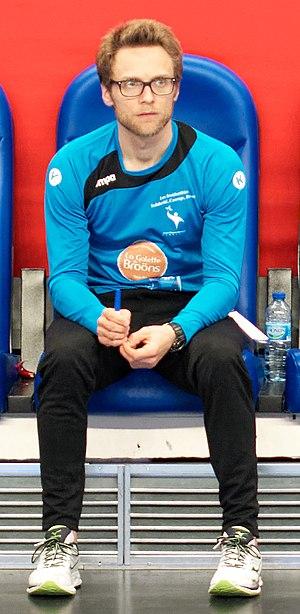
Rencontre de Championnat de LidlStarLigue entre le PSG et Cesson-Rennes Métropole. A Coubertin, le 19 avril 2017.
Ragnar Þór Óskarsson, né le 19 août 1978 à Reykjavik, est un ancien joueur de handball islandais. Évoluant au poste de demi-centre, il a notamment porté le maillot du Dunkerque Handball Grand Littoral et de l'US Ivry et était international islandais.